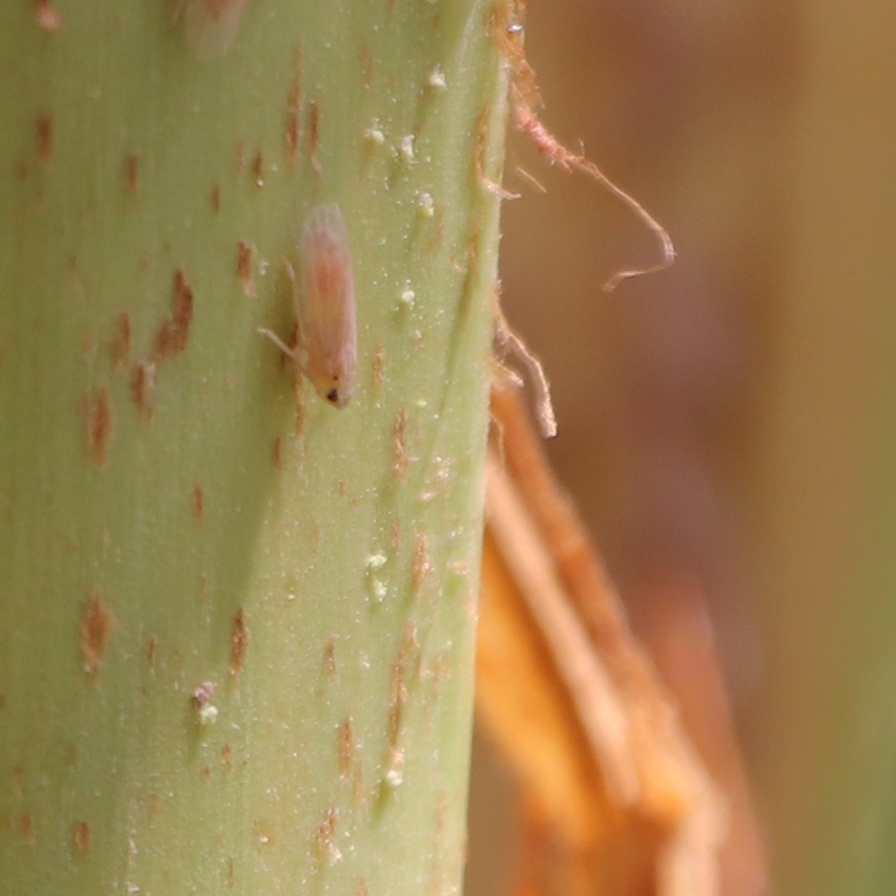
Label: Bug